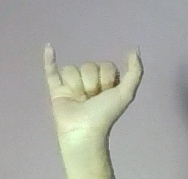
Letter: ya